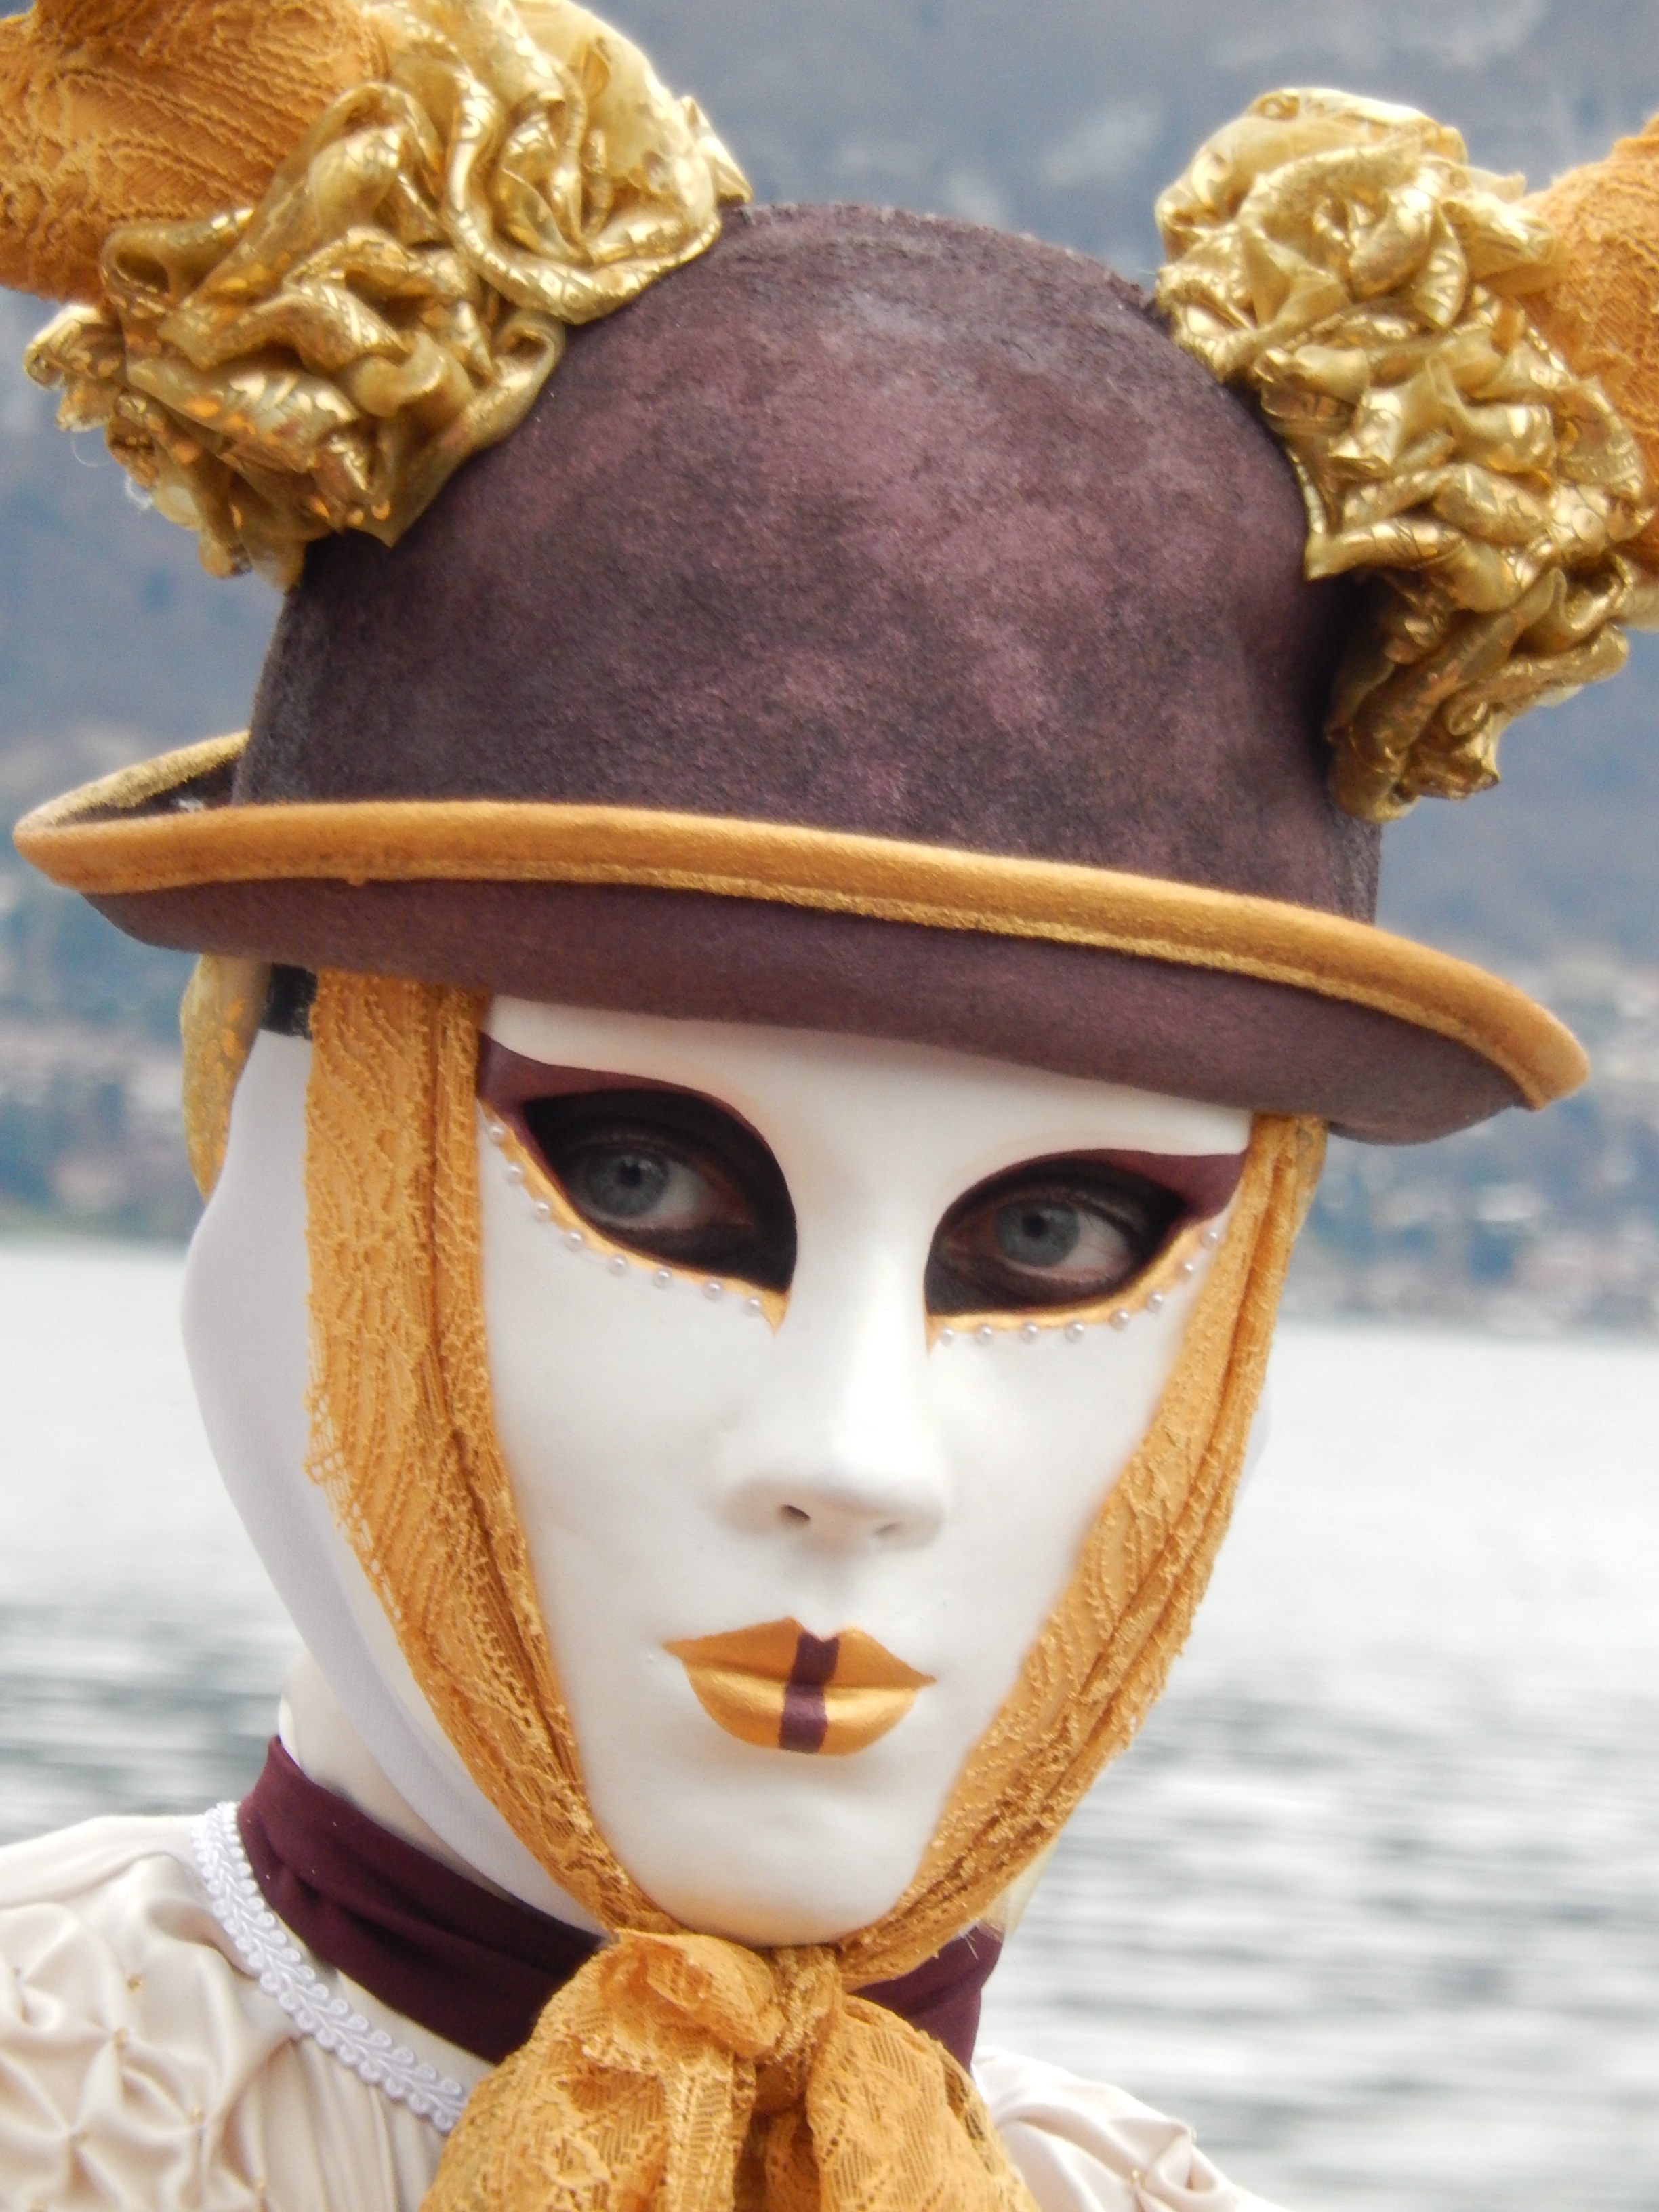
carnival, hat, clothing, toy, headgear, doll, mask, cap, head, cowboy, disguise, costume